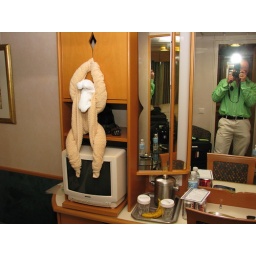
A towel monkey created by our cabin steward.Wednesday March 26, 2008